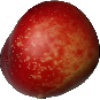
Label: nectarine